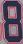
Number: 8